List of birds of Wallis and Futuna

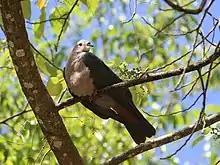
Pacific imperial-pigeon

Pigeons and doves are stout-bodied birds with short necks and short slender bills with a fleshy cere.